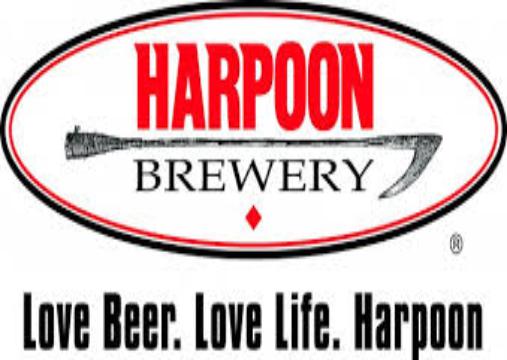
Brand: Harpoon
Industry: Others